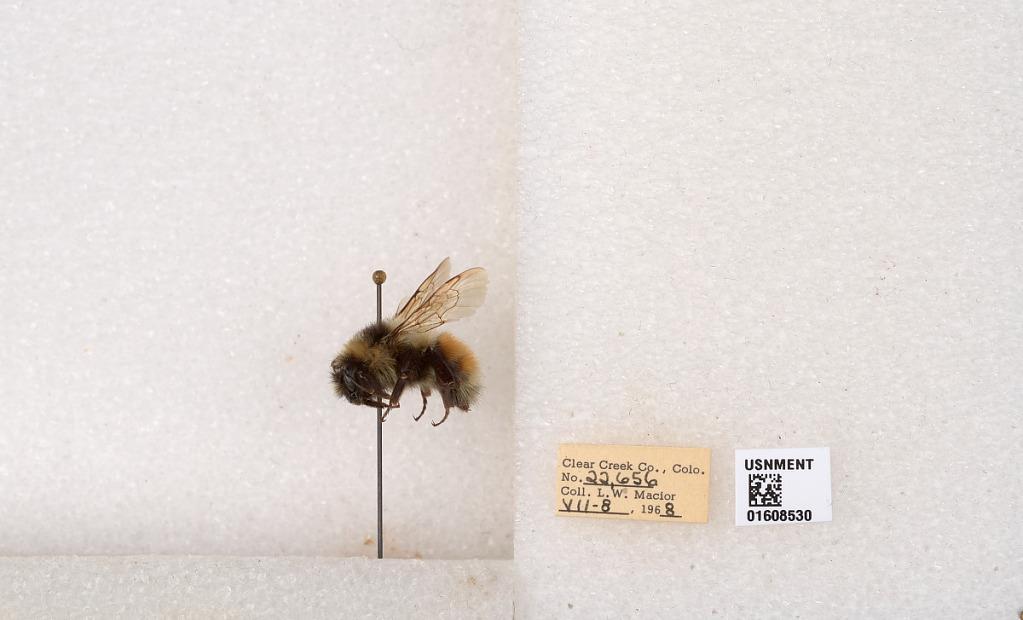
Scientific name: Bombus (Pyrobombus) sylvicola Kirby
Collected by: L. Macior
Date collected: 1968-7-8
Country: United States
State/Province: Colorado
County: Clear Creek
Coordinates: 39.6891, -105.644